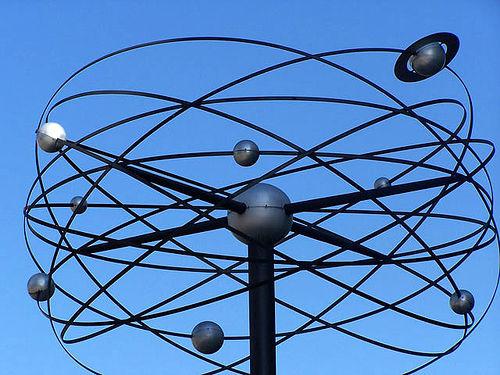
Weather: sun or clear